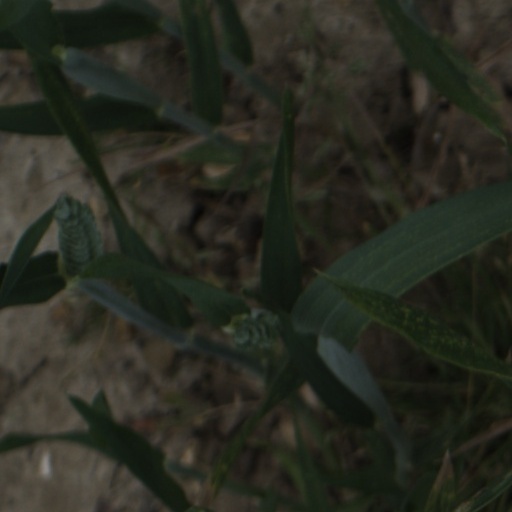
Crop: wheat